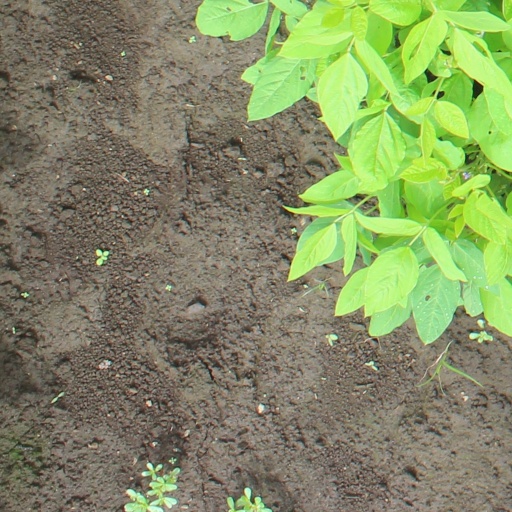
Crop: soybean